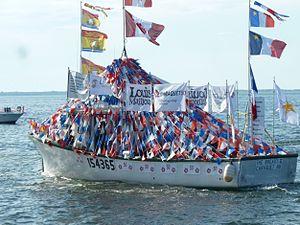
La bénédiction des bateaux à Caraquet en 2011.
Caraquet est la capitale de l'Acadie et le chef-lieu de la région de la Péninsule acadienne. Elle est située dans le comté de Gloucester, dans le Nord-Est du Nouveau-Brunswick, au Canada. Perchée sur un plateau au bord de la baie de Caraquet, la ville s'étend sur environ 13 kilomètres, lui ayant autrefois valu le surnom de « plus long village du monde ».
La bénédiction des bateaux ou baptême des bateaux est une cérémonie religieuse ou laïque organisée à l'occasion de lancement de bateaux ou d'autres événements maritimes dans de nombreux pays. Elle est principalement de nature catholique.
Jusqu'à la fin du XIXᵉ siècle, l'isolement de l'Acadie a permis de préserver un folklore varié, transmis de génération en génération.